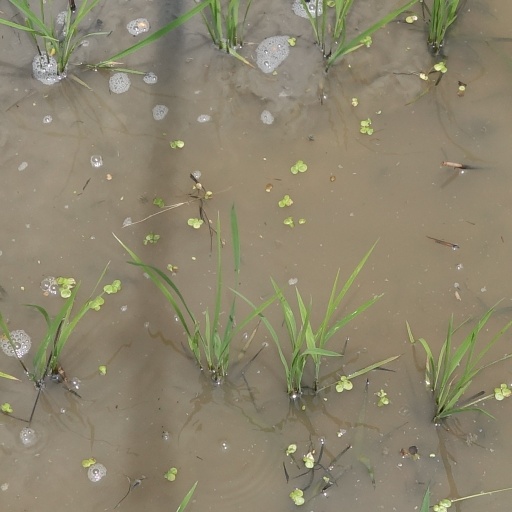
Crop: rice